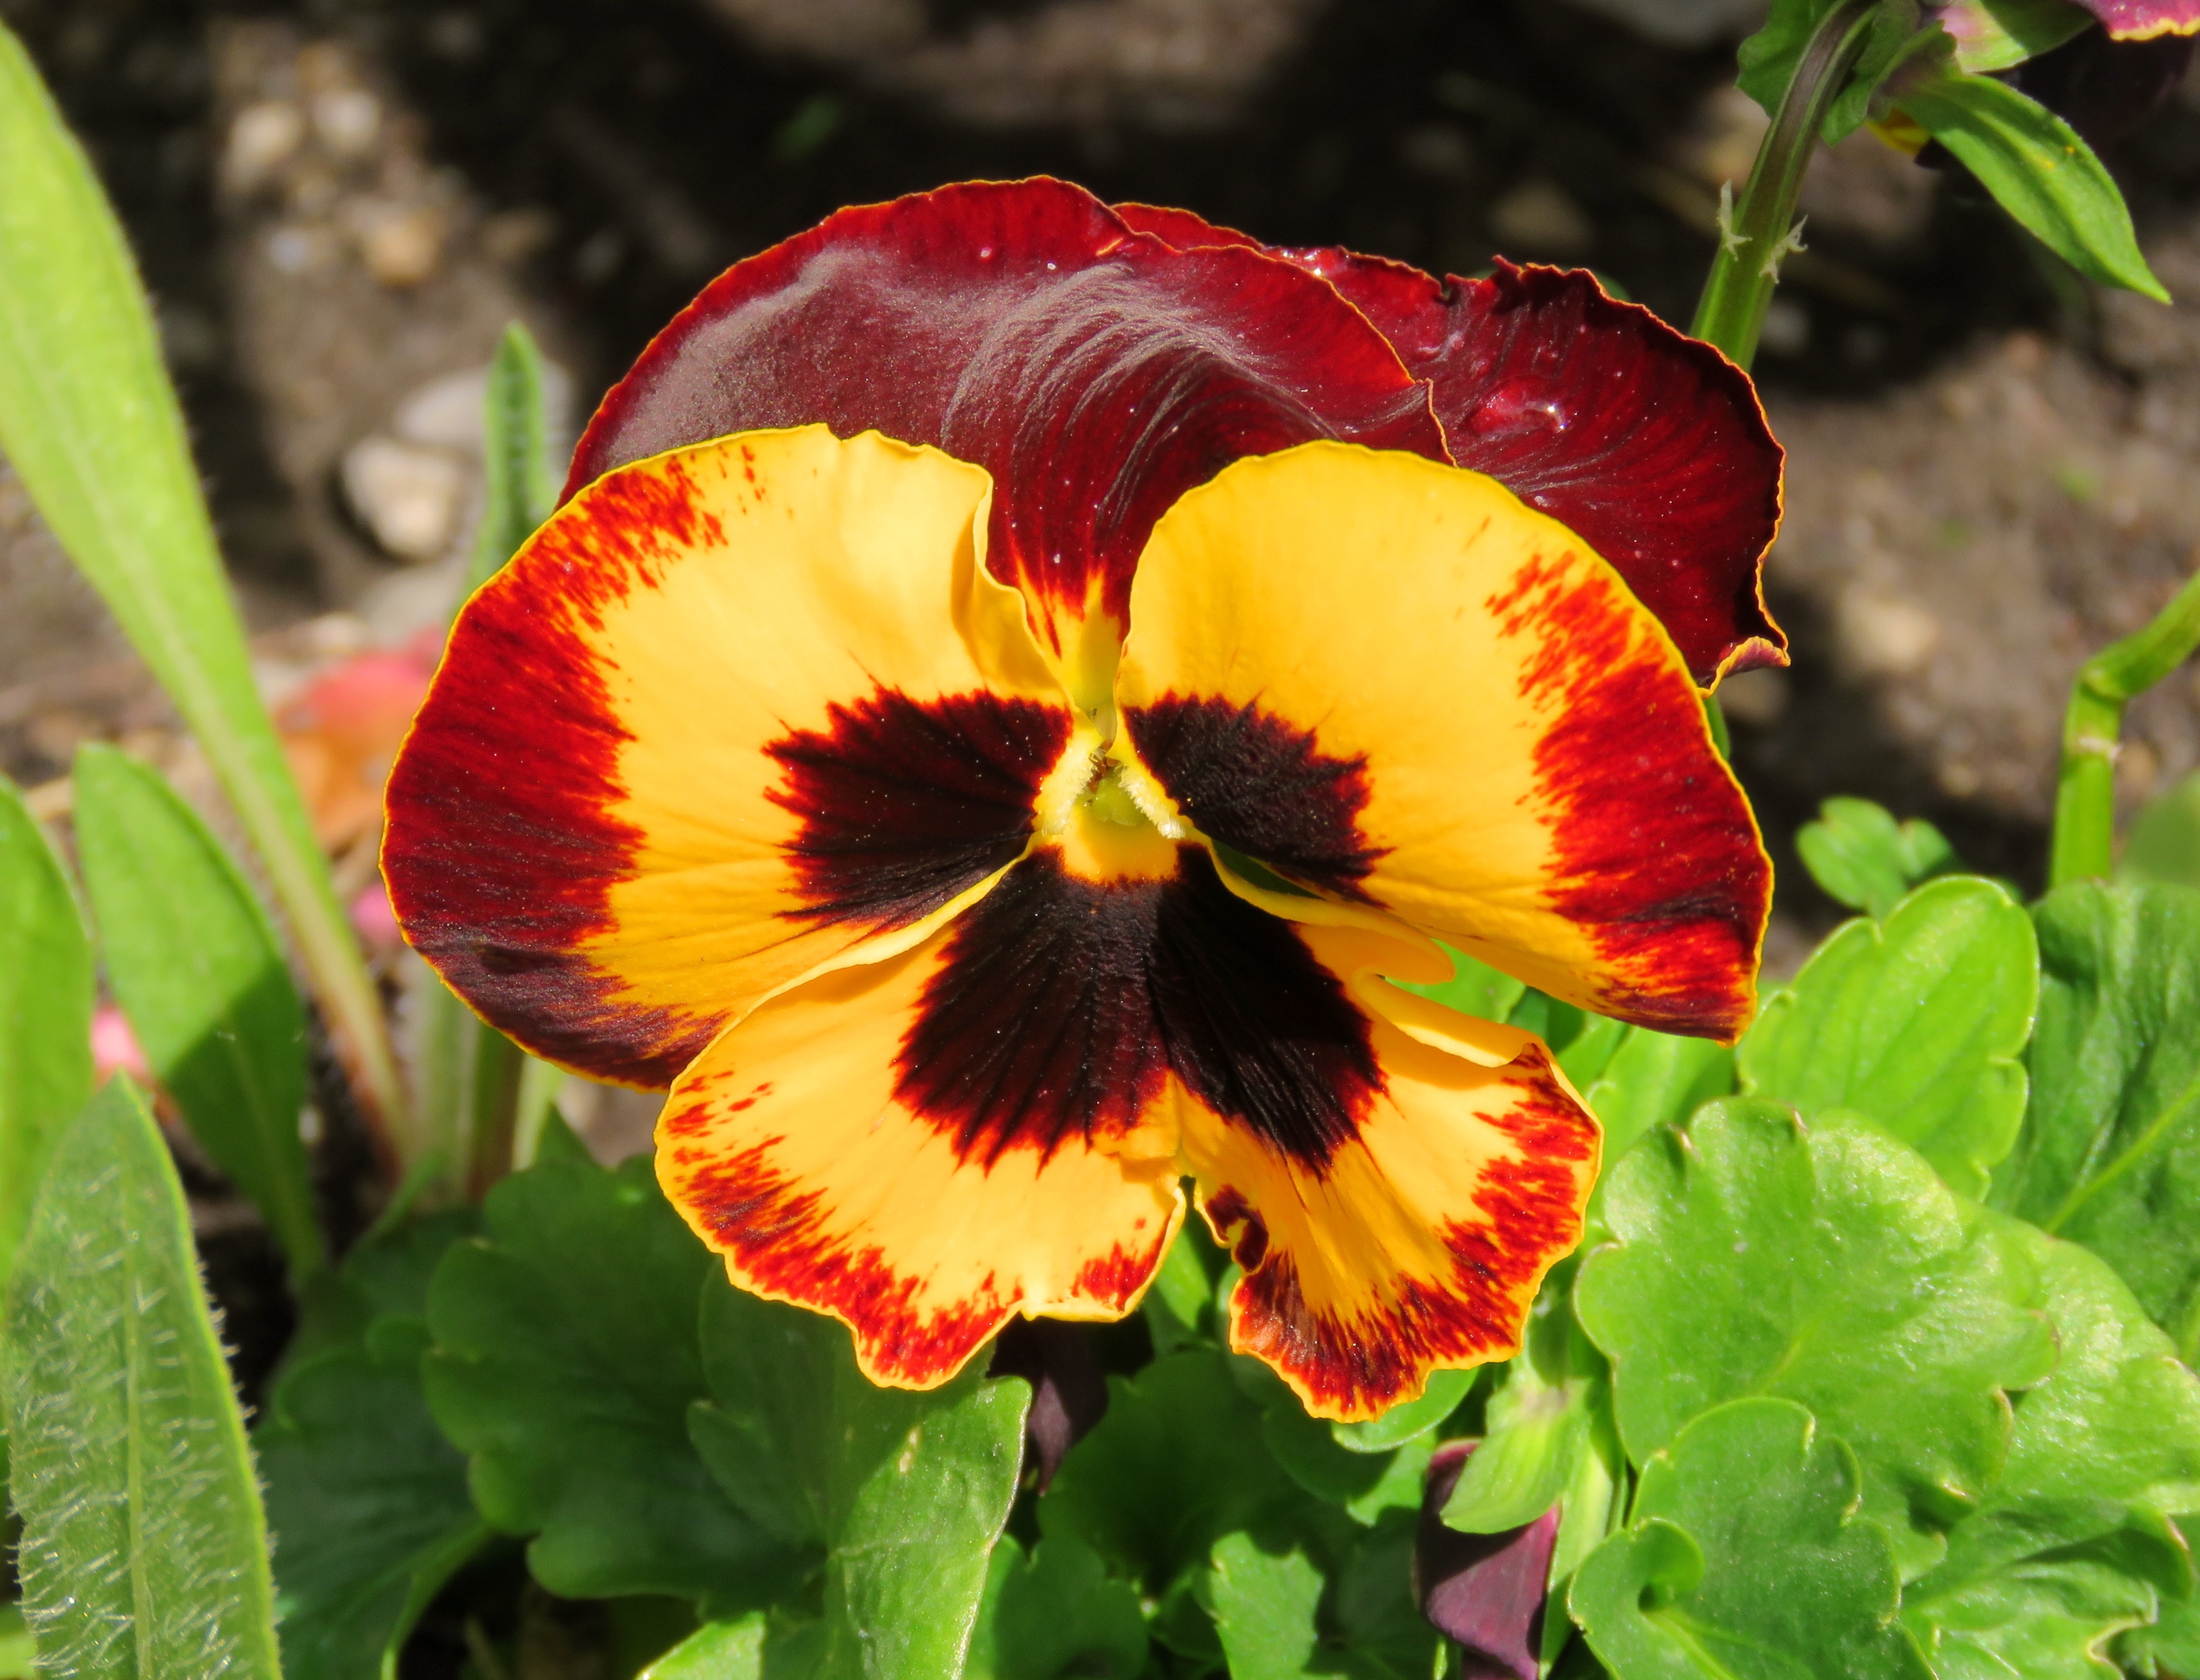
plant, flower, petal, red, botany, yellow, flora, wildflower, annual, macro photography, pansy, flowering plant, annual plant, land plant, violet family